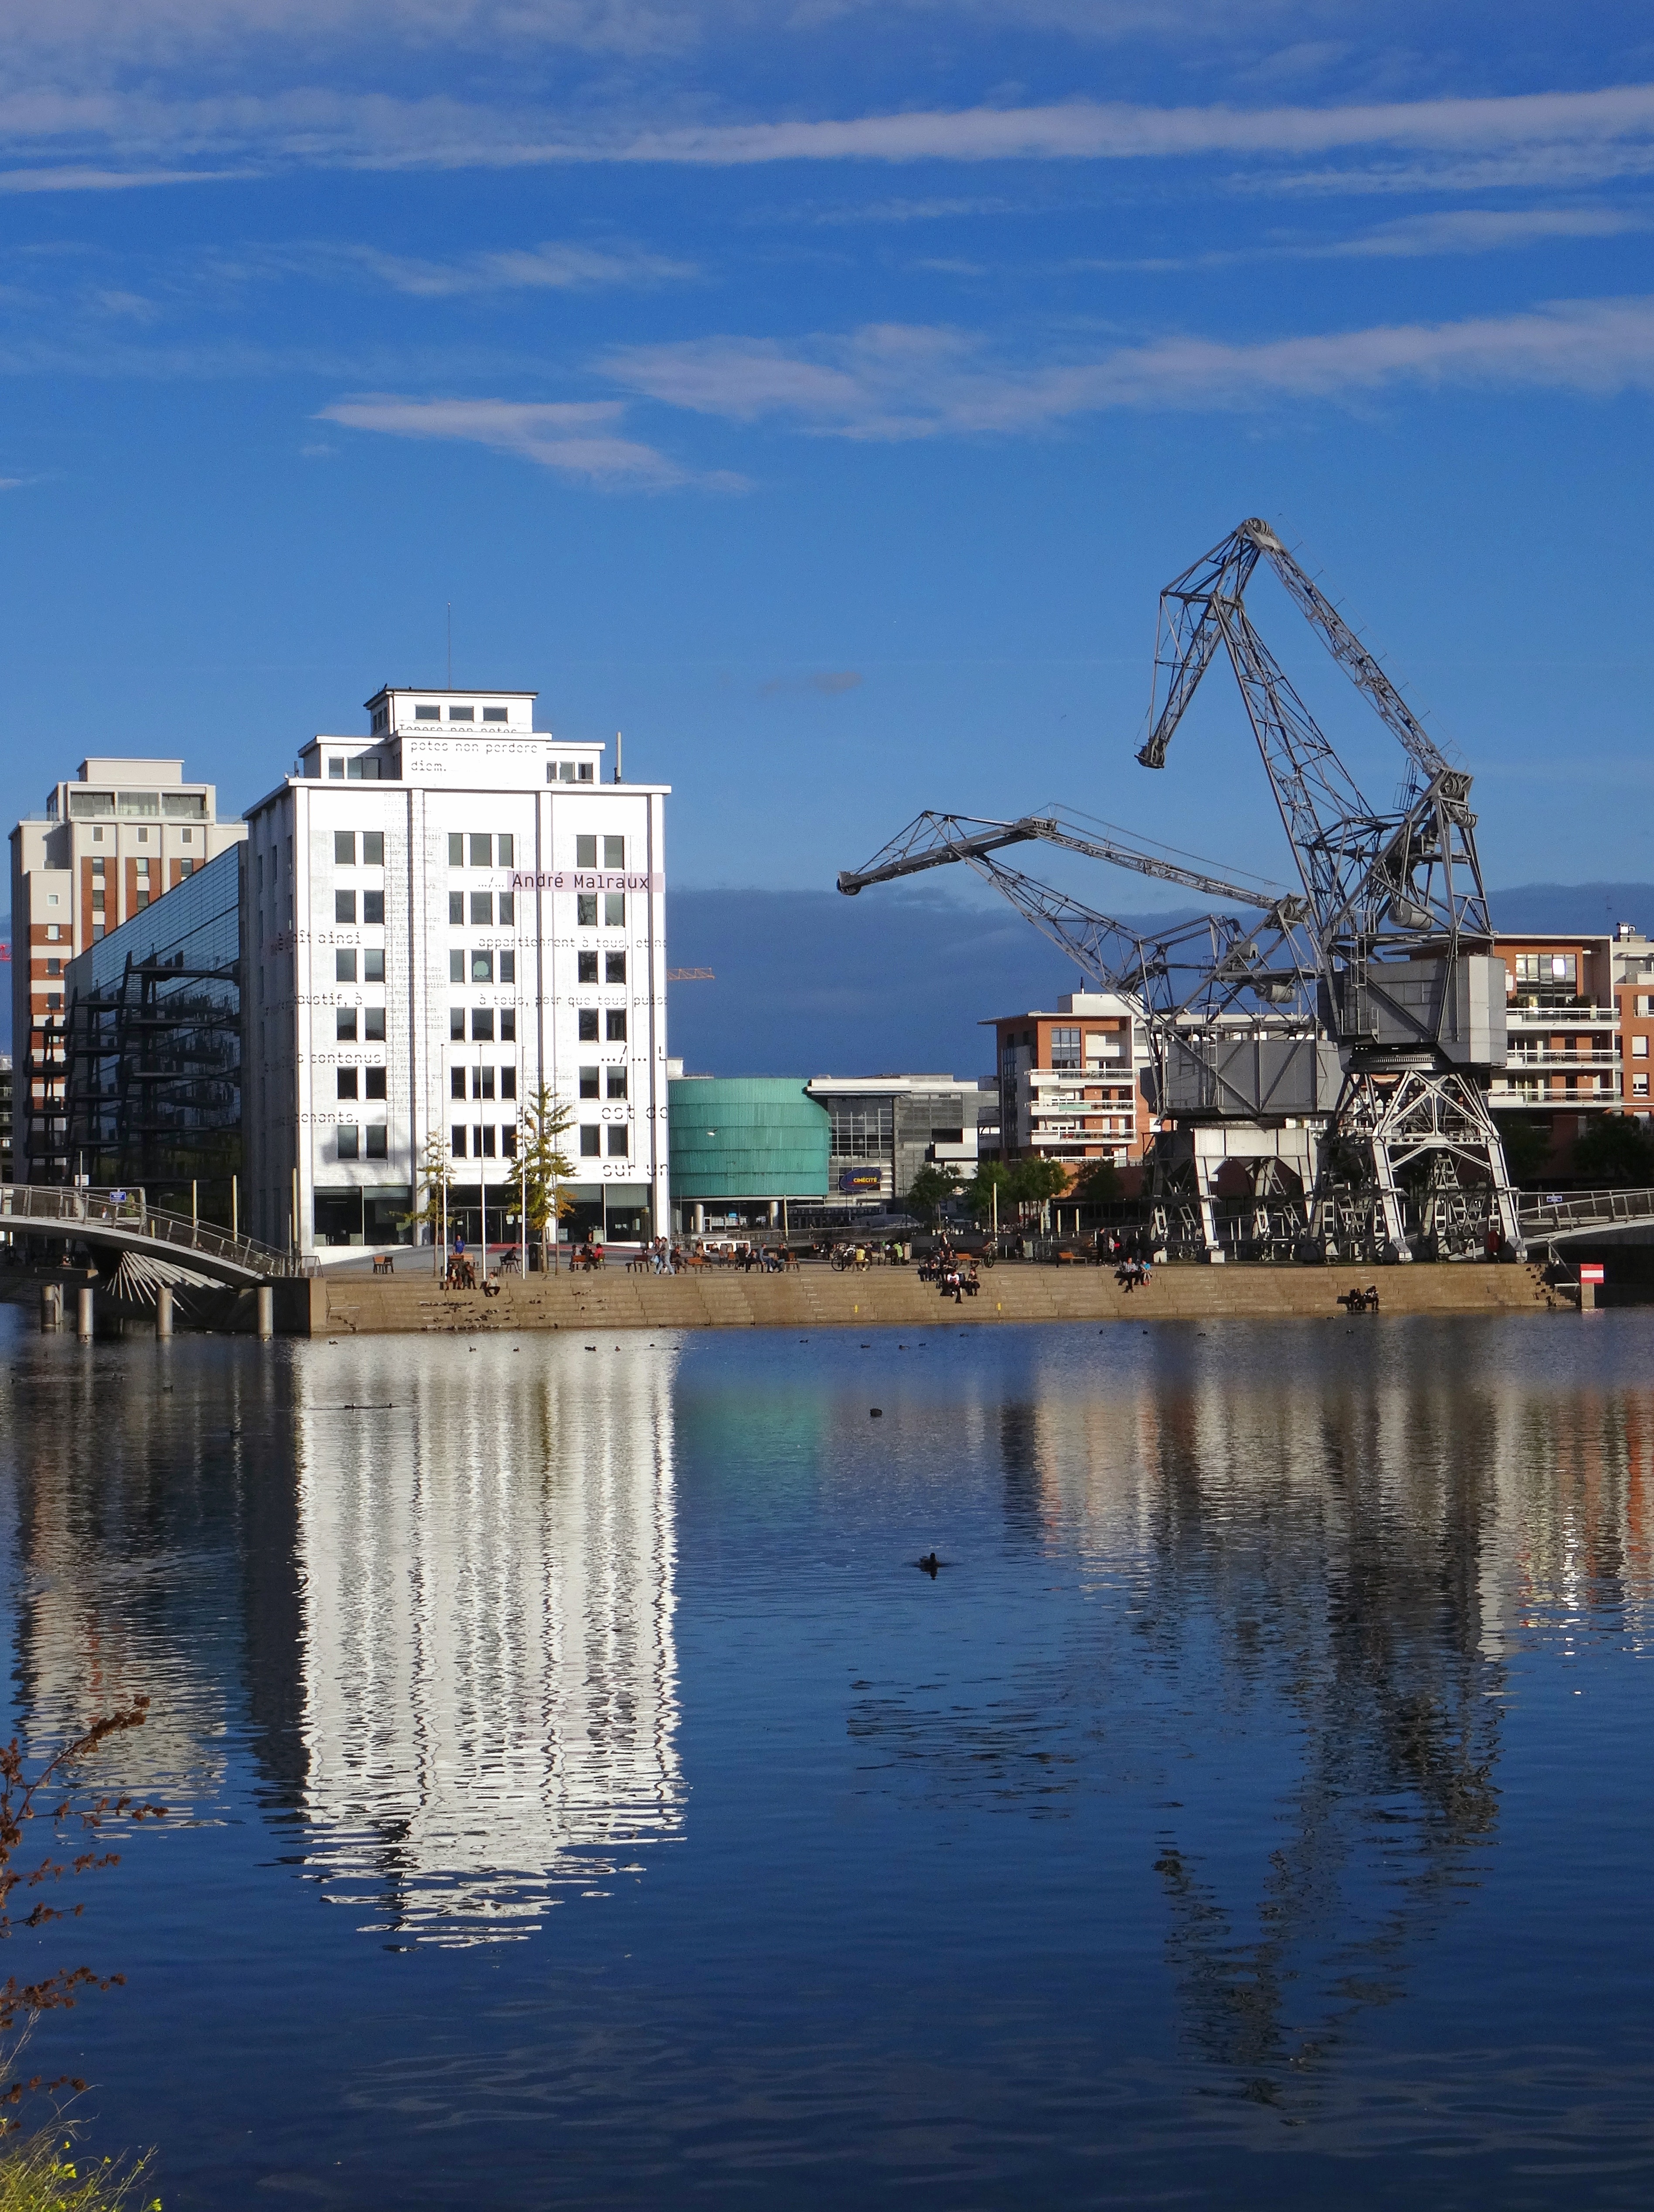
sea, water, dock, architecture, skyline, building, cityscape, france, reflection, vehicle, harbor, industry, marina, port, waterway, modern architecture, buildings, strasbourg, urban area, malraux peninsula, media from strasbourg